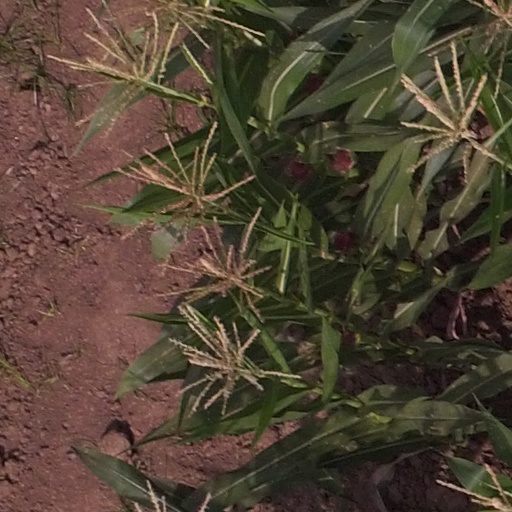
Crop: maize; corn